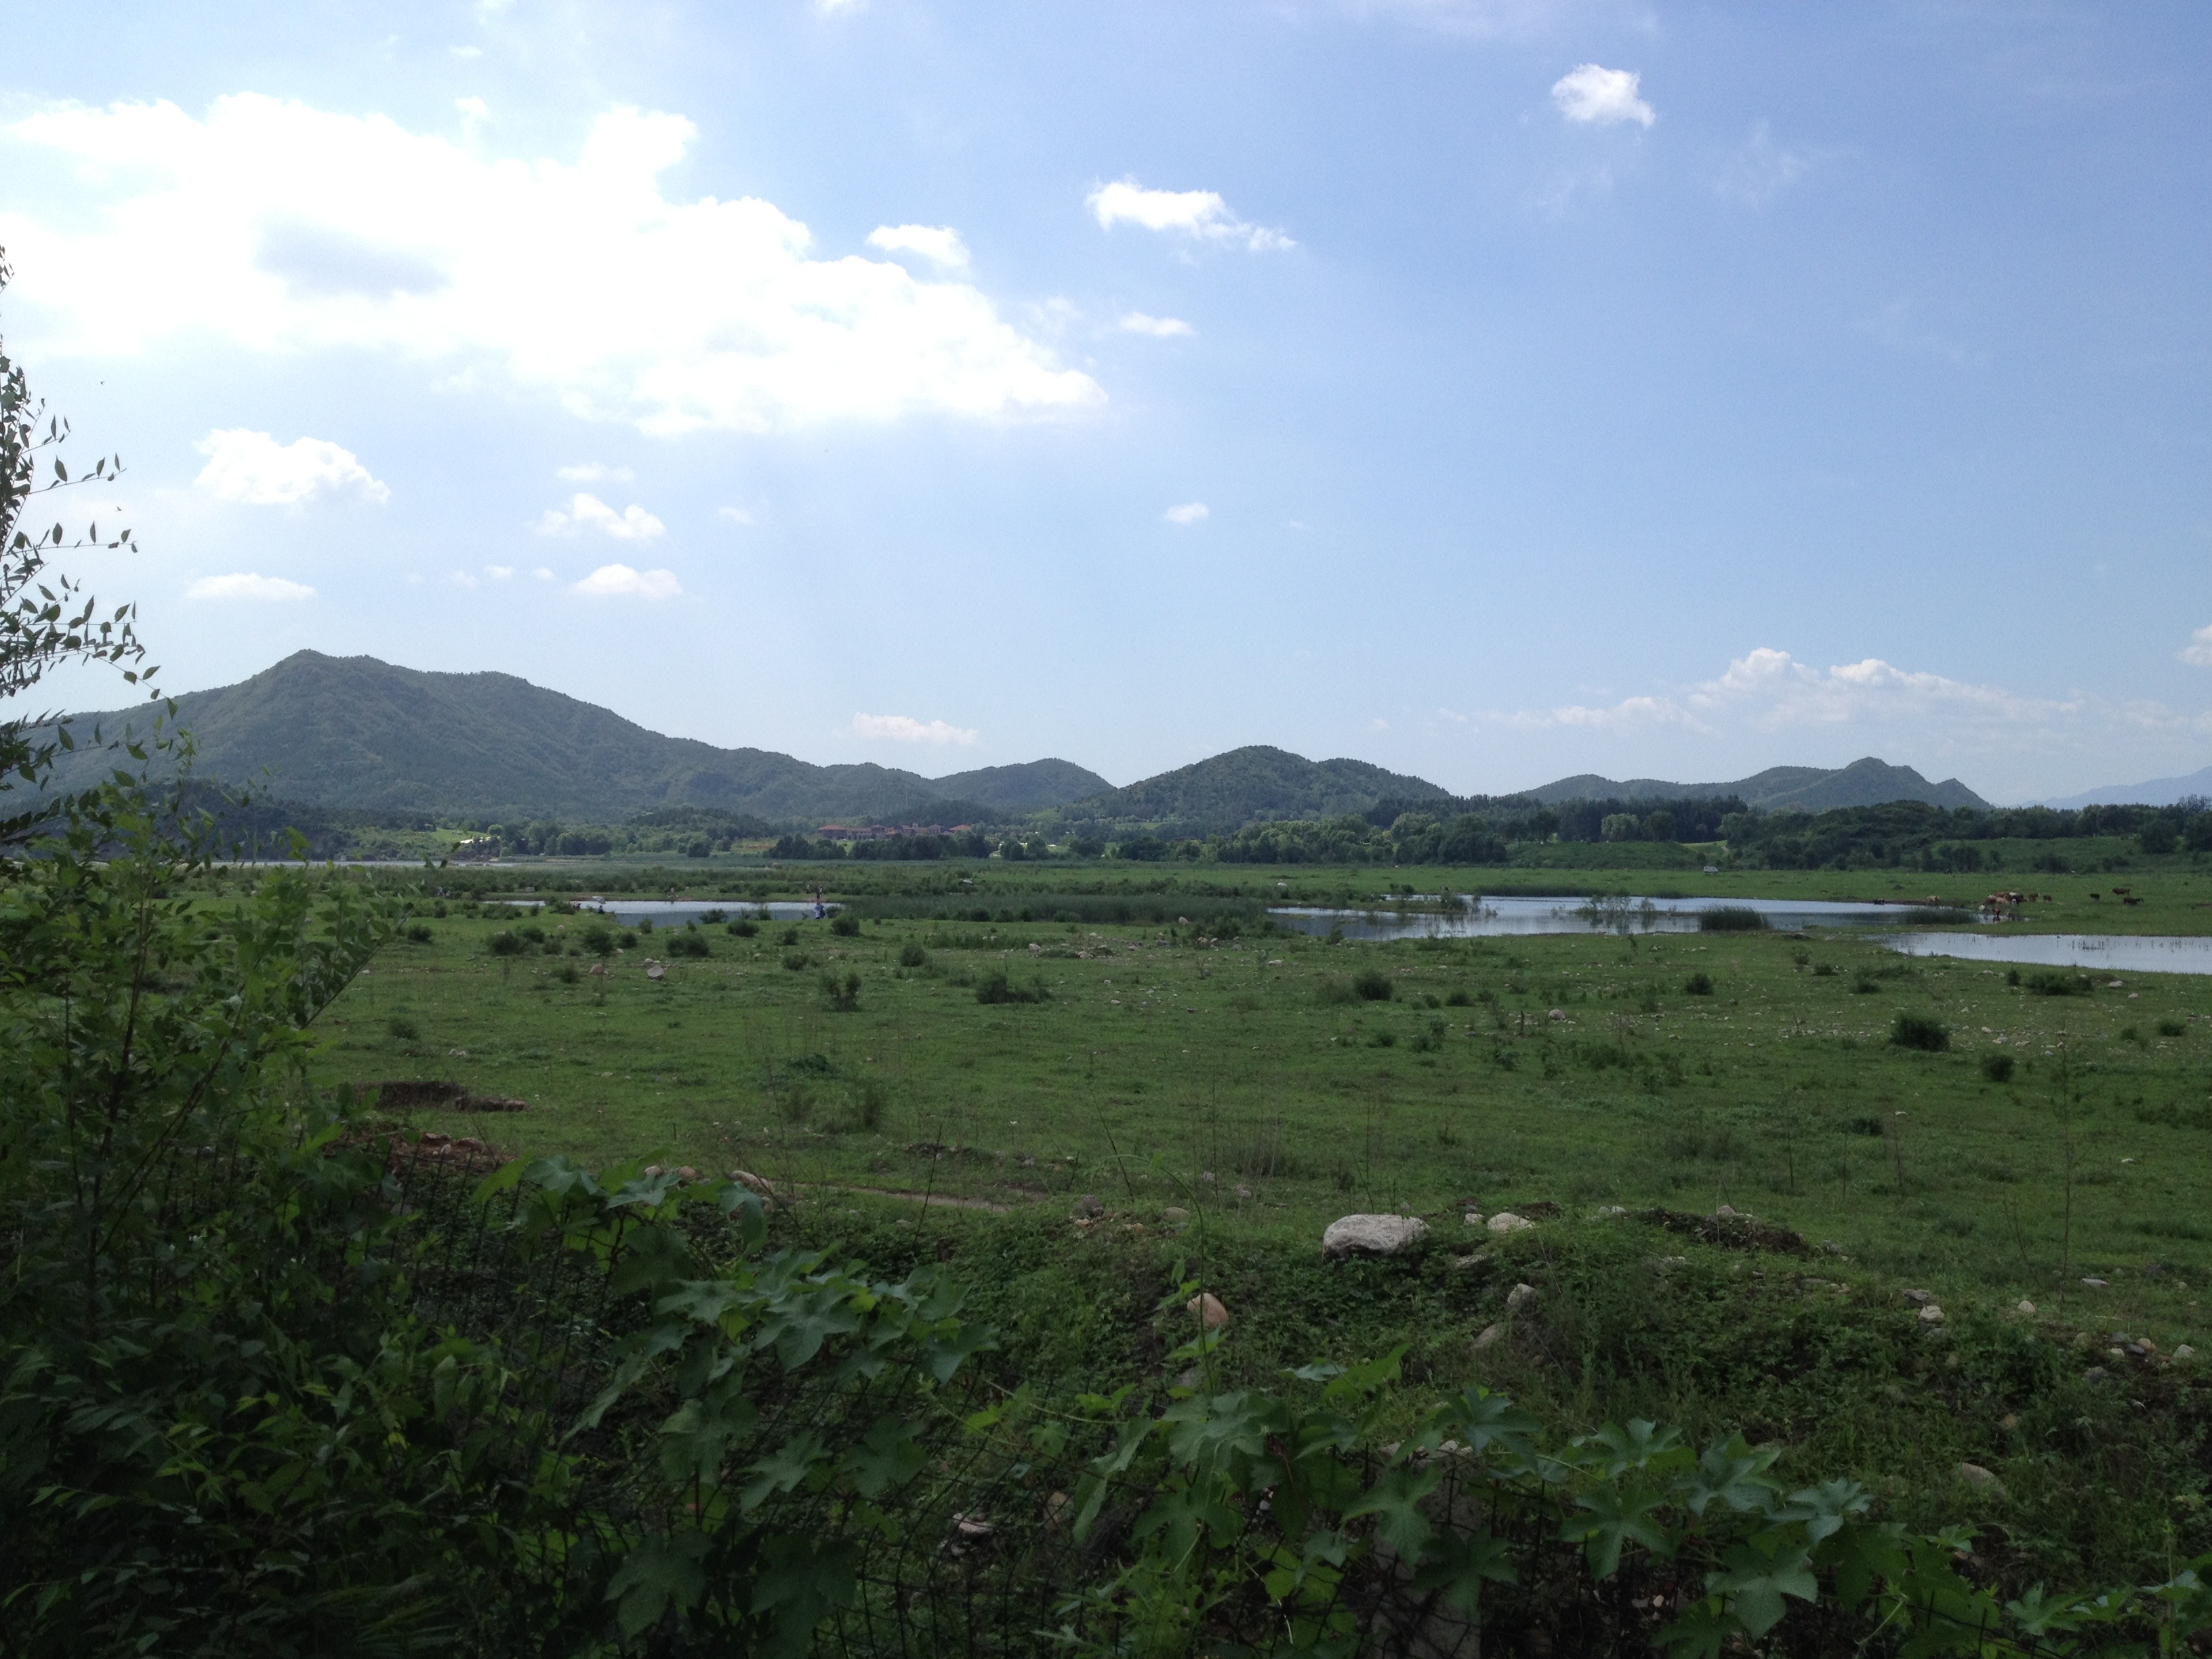
landscape, mountain, field, farm, meadow, hill, valley, pasture, natural, agriculture, highland, plain, beijing, grassland, wetland, plateau, habitat, china, ecosystem, rural area, natural environment, geographical feature, mountainous landforms, outer suburbs